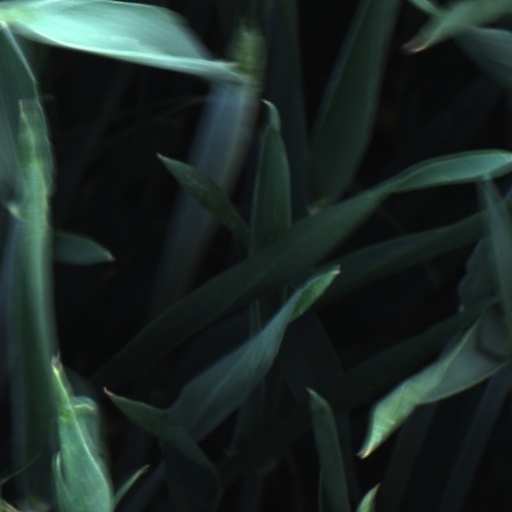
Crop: wheat